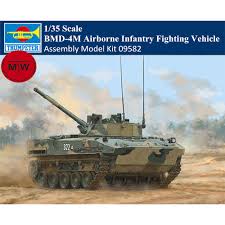
Label: BMD